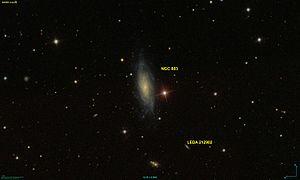
Image créée à l'aide du logiciel Aladin Sky Atlas du Centre de Données astronomiques de Strasbourg et des données de SDSS (Sloan Digital Sky Survey).
NGC 803 est une galaxie spirale située dans la constellation du Bélier à environ 94 millions d'années-lumière de la Voie lactée. Elle a été découverte par l'astronome germano-britannique William Herschel en 1784.